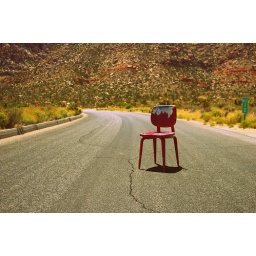
red chair in the road vintage edit